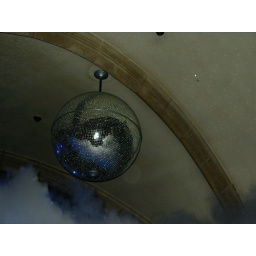
mirror ball in the blue smoke